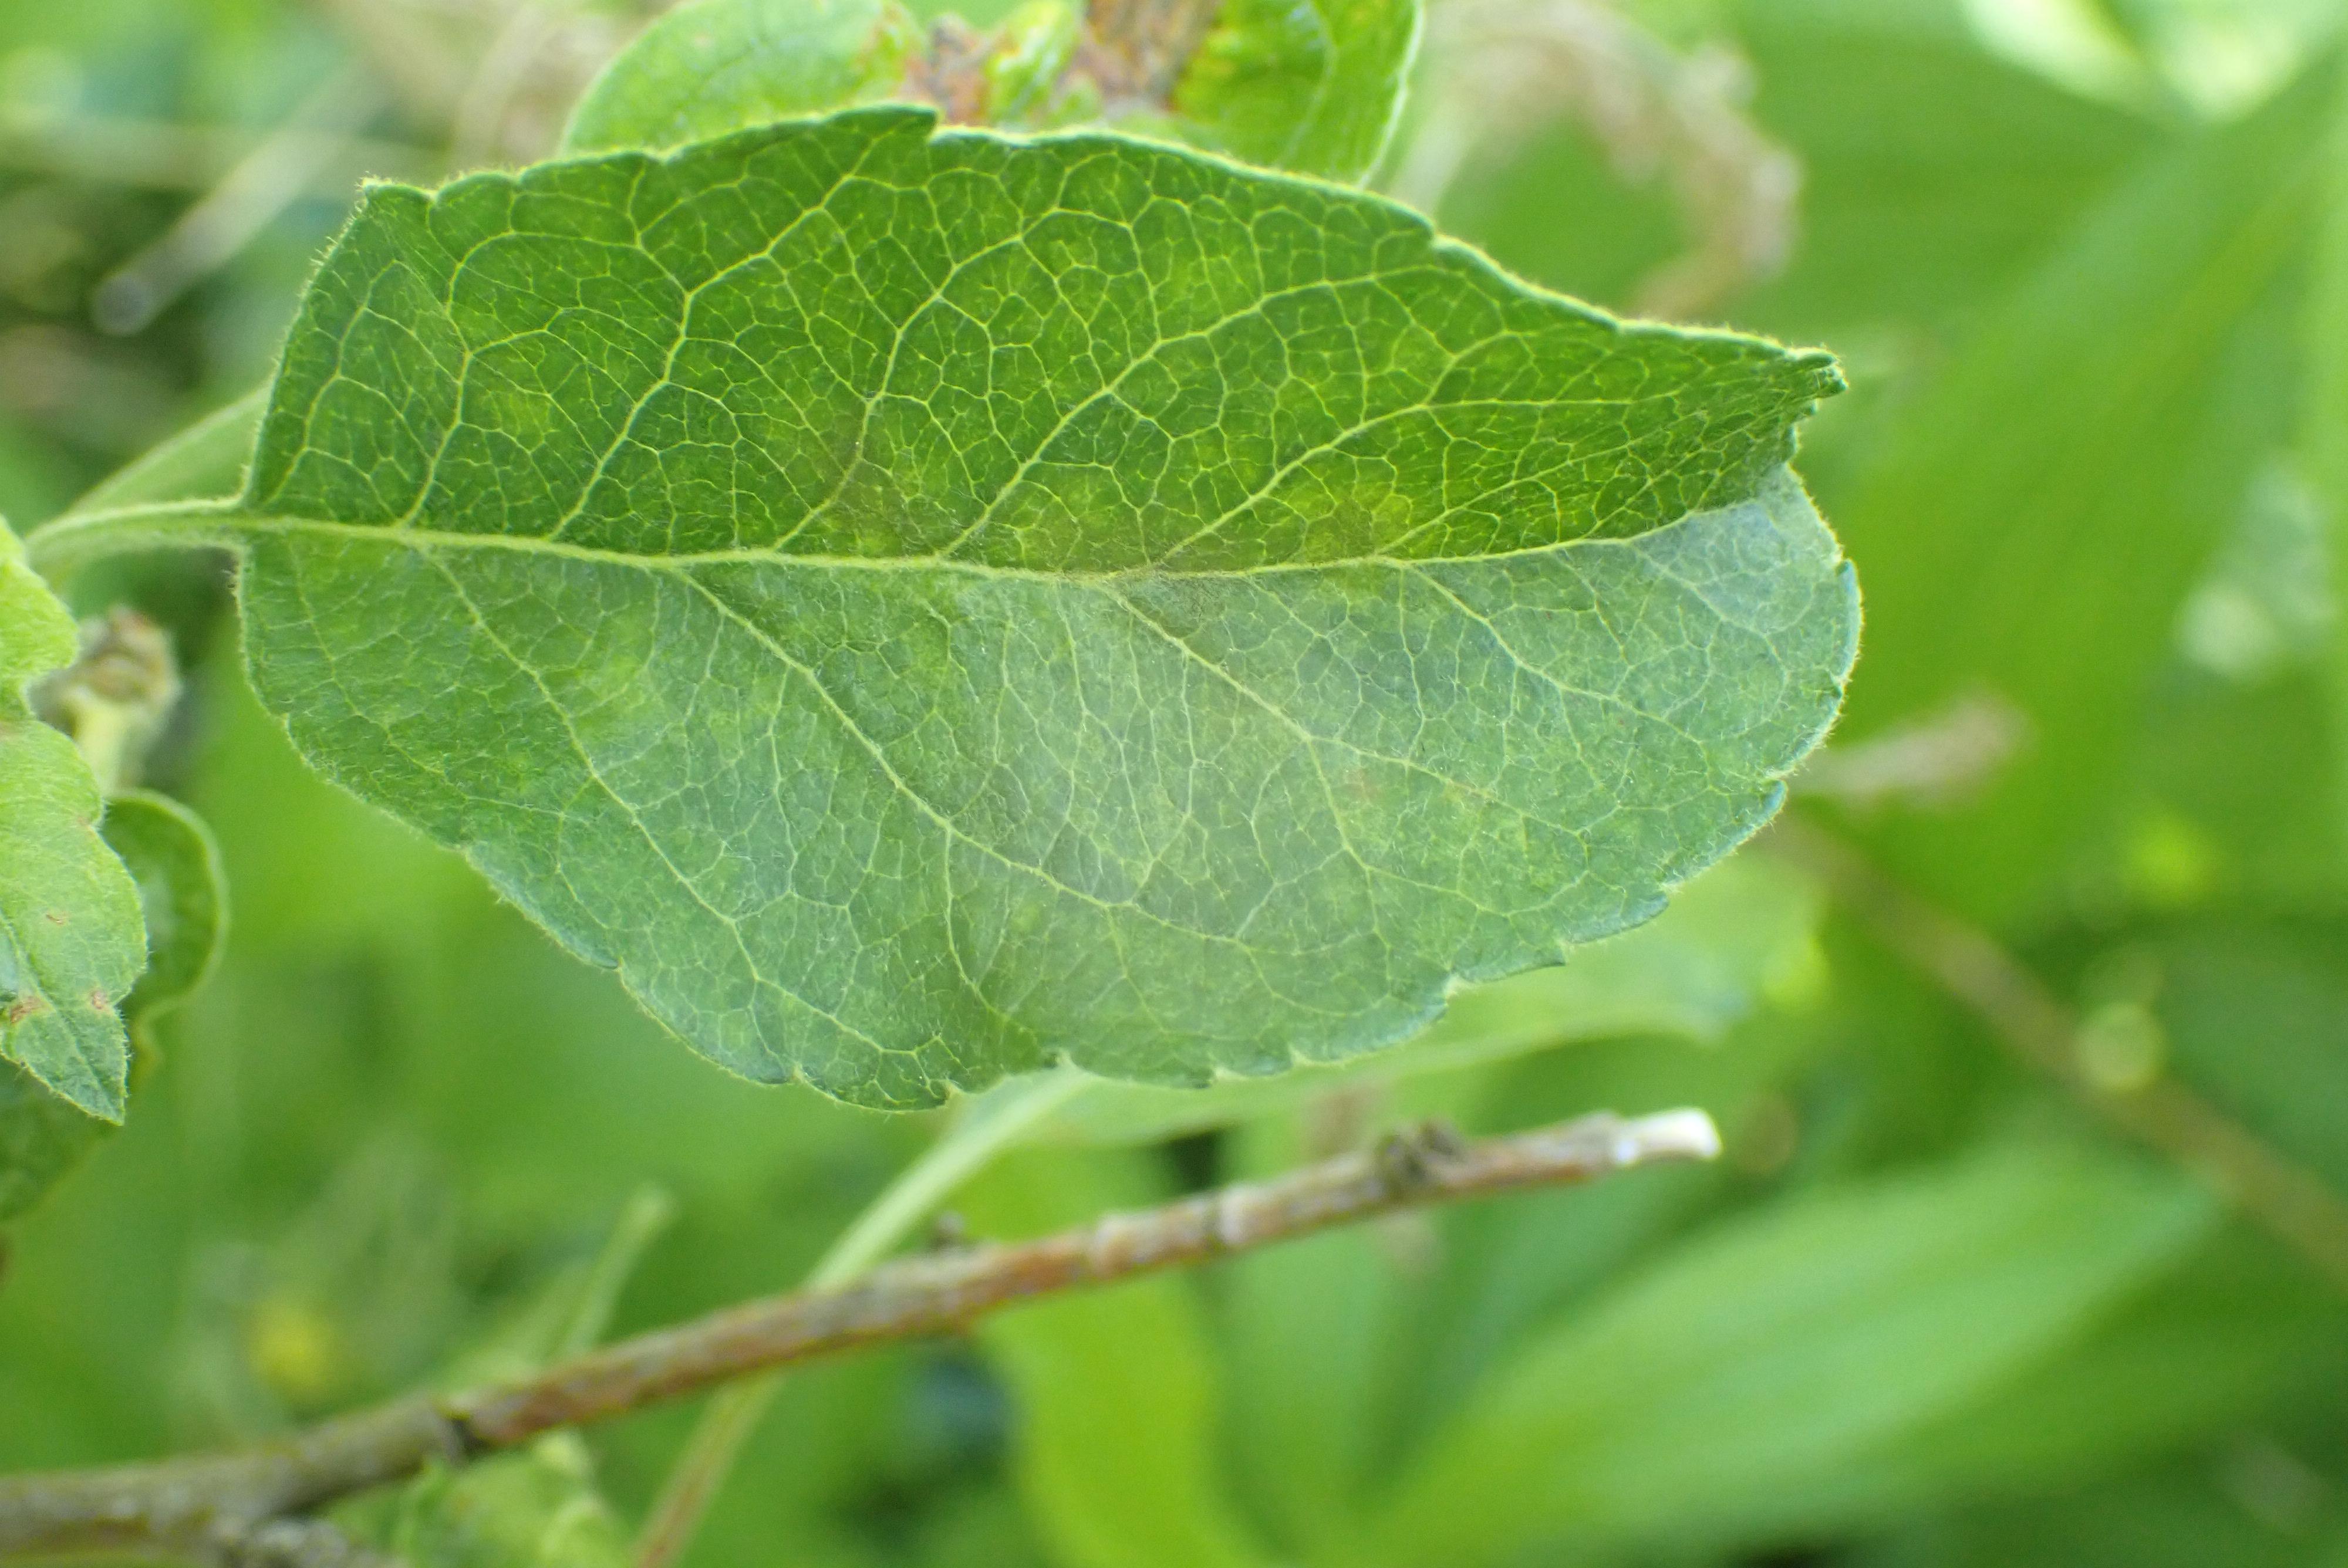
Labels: scab